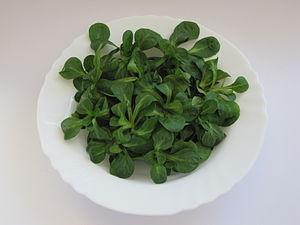
La mâche, aussi appelée blanchette, boursette, clairette, raiponce, oreillette ou oreille-de-lièvre, valérianelle, valérianelle cultivée, herbe des chanoines, en Belgique, salade de blé, dans le Midi de la France, doulcéta, doucette, gallinette, poule grasse, ou en Savoie et en Suisse romande, rampon, ramponnet, est une petite plante herbacée annuelle de la famille des Caprifoliaceae, originaire de l’Afrique, de l’Amérique du Nord et de l’Eurasie. C'est de cette espèce que sont issues les variétés cultivées consommées le plus souvent crues en salades.